Fossil Creek

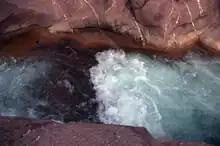
Lower Fossil Creek, 2008

Fossil Springs, the source of about 80 percent of the water in Fossil Creek, issues from several vents in close proximity to one another at the base of the Mogollon Rim. The rim is the southern edge of the Colorado Plateau. Water percolating through limestone layers in the rim becomes laden with dissolved carbon dioxide and calcium carbonate. When the water emerges at the springs, it begins to release carbon dioxide as a gas and calcium carbonate as travertine, a porous form of calcite often found around hot springs such as Mammoth Hot Springs in Yellowstone National Park. The release, affected by stream turbulence and other factors, does not occur all at once but continues downstream.